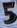
Number: 5